Leo Bianchi

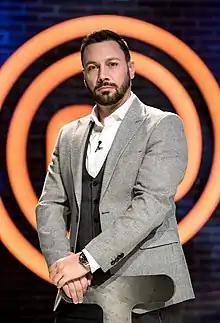
Bianchi in 2022

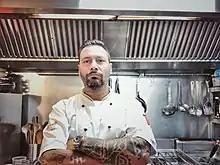

Leo Bianchi (born 9 March 1974) is an Italian-born Bulgarian singer-songwriter, chef and TV personality. He has released a number of singles at times using the mononym Лео (or Leo) and cooperated with a number of artists, notably Deo, Igrata amongst many. He took part in the Bulgarian TV reality show "Big Brother 2" in 2005 and in "Big Brother All Stars 2013", in both of which he finished as runner-up.